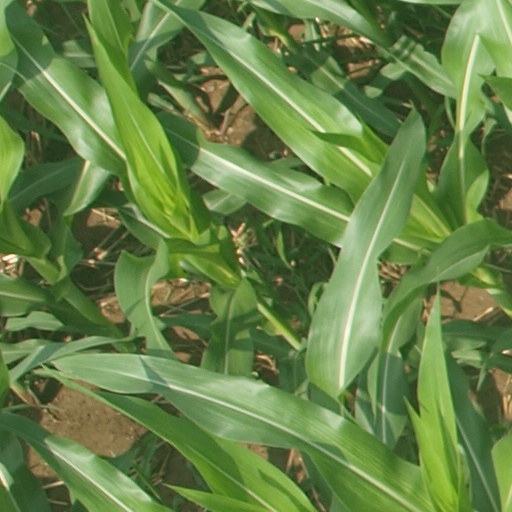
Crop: maize; corn